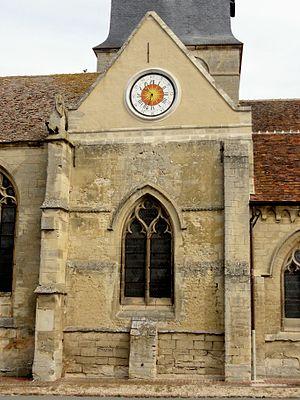
Croisillon sud.
L'église Saint-Josse est une église catholique paroissiale située à Parnes, dans l'Oise, en France. Sa construction à partir de 1089 fut motivée par l'attrait des reliques de saint Josse exercé sur les pèlerins. L'église qui lui avait précédée était dédiée à saint Martin, mais ce premier vocable tomba dans l'oubli. De dimensions généreuses par rapport à la taille du village, l'église Saint-Josse est un édifice très complexe, et sa forme actuelle n'est que le fruit des remaniements successifs. Ceci n'empêche pas une construction soignée et des qualités architecturales indéniables. L'église réunit des parties marquées par les différents stades d'évolution de l'architecture gothique, et possède notamment un portail flamboyant d'une grande richesse sculpturale. D'autre part, l'abside romane édifiée vers l'an 1100 avec son cul-de-four nervé et ses arcatures décoratives est tout autant d'un grand intérêt archéologique. Les parties basses du clocher et l'étage de beffroi remontent à la même époque. L'édifice a été restauré pendant les années 1860-1870, et est classé monument historique depuis 1913.